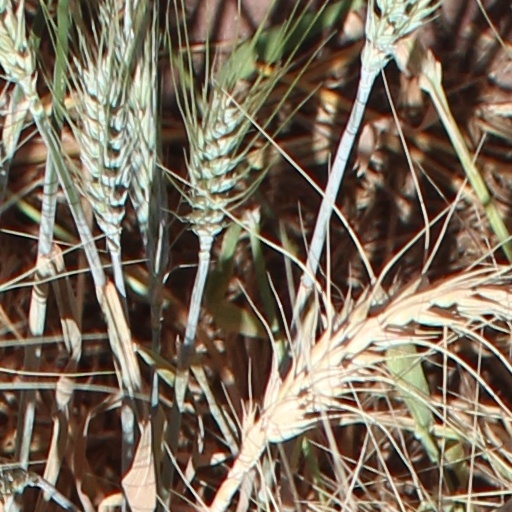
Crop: wheat